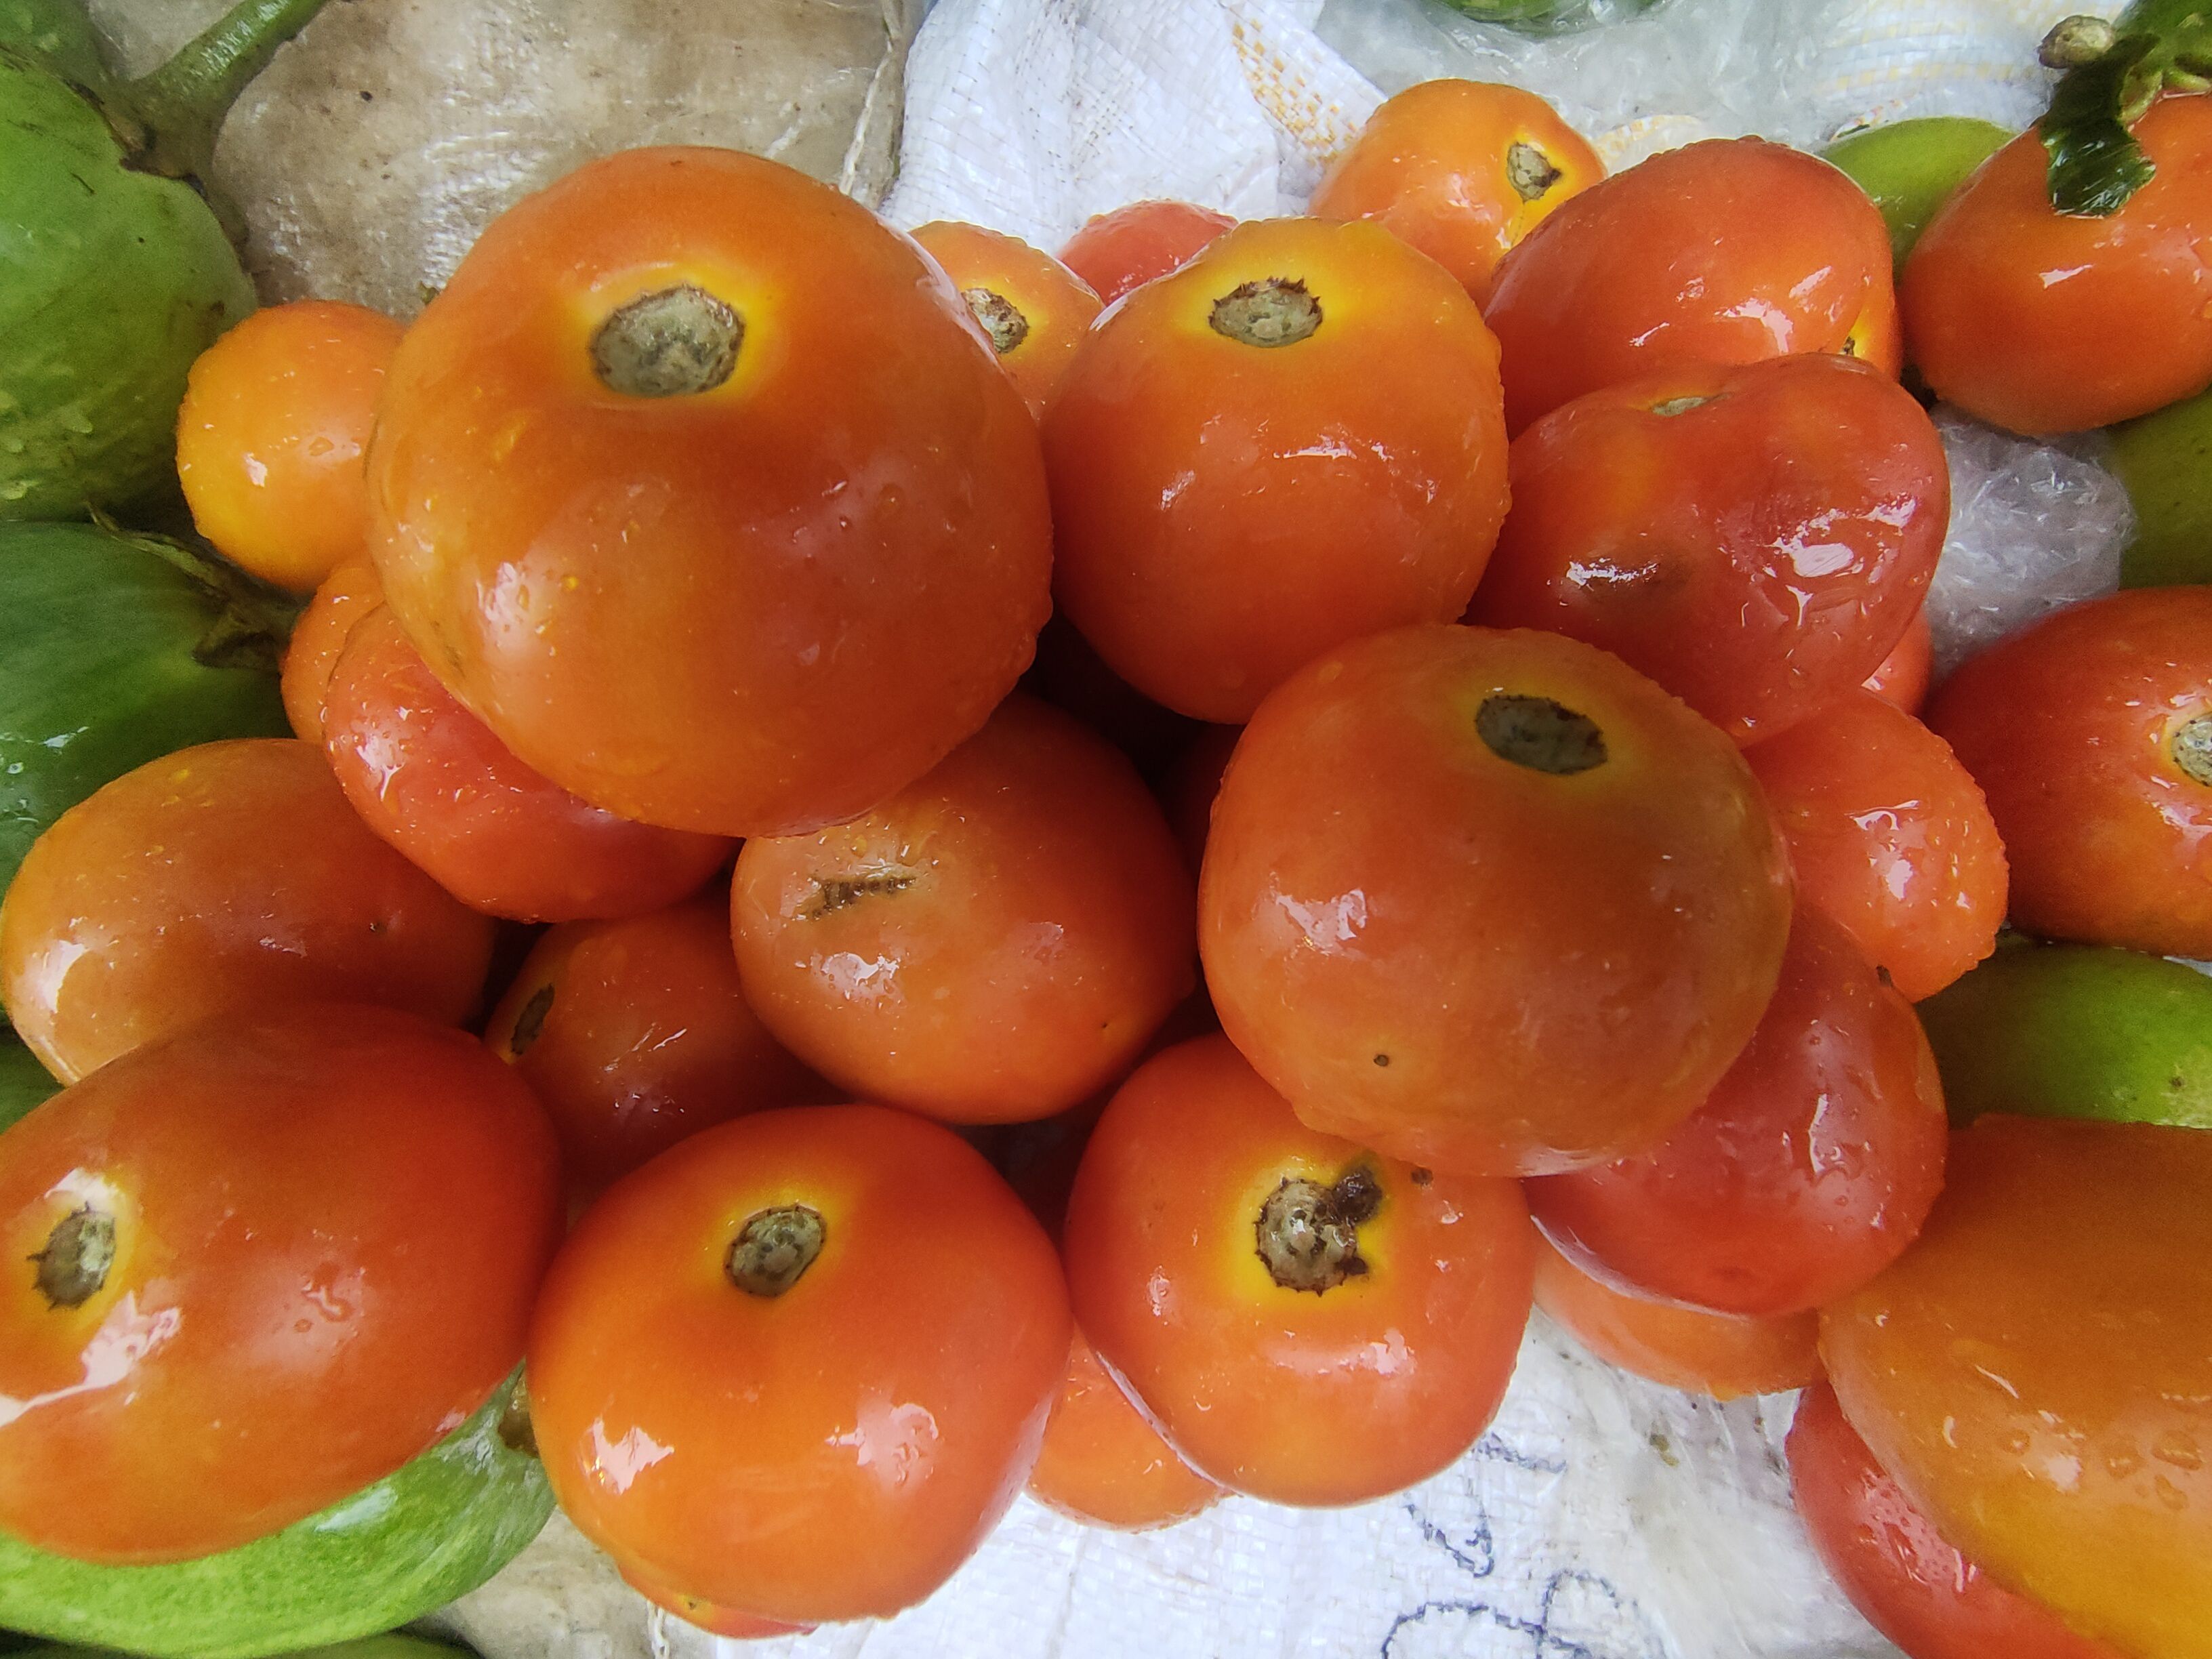
Label: Solanum Iycopersicum